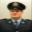
Label: man